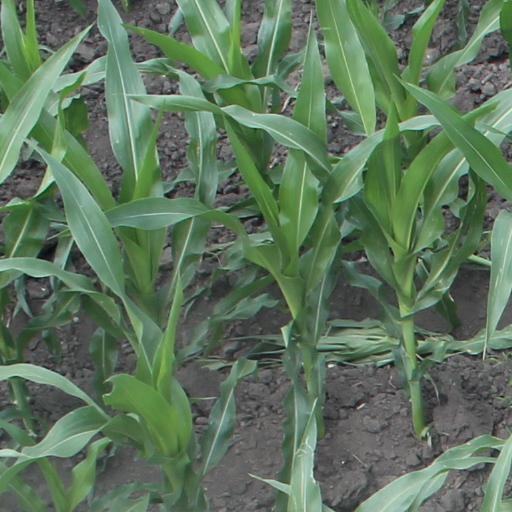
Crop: maize; corn